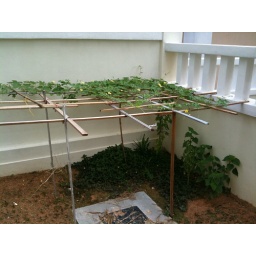
First time my son sees this Bitterguard tree in my house.